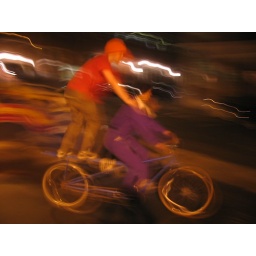
As seen in the Streets of Cambridge at 11pm, the man with the orange hat Rides again...